Patrick Mahomes

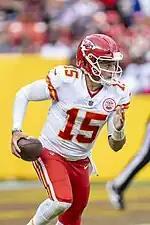
Mahomes scrambling in the pocket

In Week 1 against the Arizona Cardinals, Mahomes threw for 360 yards and five touchdowns in the Chiefs' 44–21 victory, his sixth 5+ touchdown game. He also had a quarterback rating of 144.2, the third highest of his career and his best since 2020. He was named AFC Offensive Player of the Week for his Week 1 performance. In Week 4, Mahomes threw for 249 yards and three touchdowns in a 41–31 win over the Tampa Bay Buccaneers, earning his second AFC Offensive Player of the Week honors of the season. In Week 7 against the San Francisco 49ers, Mahomes threw for 423 yards and three touchdowns in the 44–23 victory, his seventh career 400-yard game. In Week 8 against the Tennessee Titans, Mahomes set single-game franchise records for pass completions (43) and pass attempts (68) in a single game. In that game, which was only his 71st career start, he broke the NFL record for passing yards in a quarterback's first 75 career starts with 21,596. The following week, his 72nd start, he would break the record for passing touchdowns in a quarterback's first 75 starts with 176. Mahomes was named AFC Offensive Player of the Month for November. In the Chiefs' week 15 game against the Houston Texans, Mahomes ran for his 12th career rushing touchdown, setting a franchise record for rushing touchdowns by a quarterback. He was named to his fifth Pro Bowl for the season. Mahomes reached 5,000 passing yards on the season in a Week 17 win against the Denver Broncos for the second time in his career. He set the NFL record for most total yards in a season by a quarterback (combined passing and rushing) with 5,608. He also broke his own Chiefs' franchise record for passing yards in a season with 5,250.